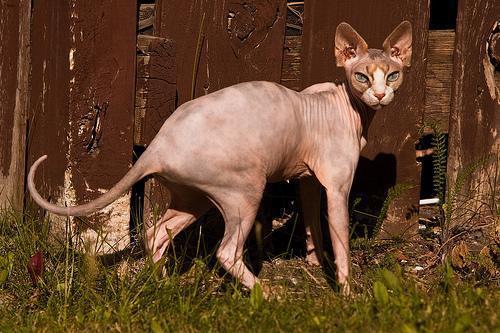
Sphynx